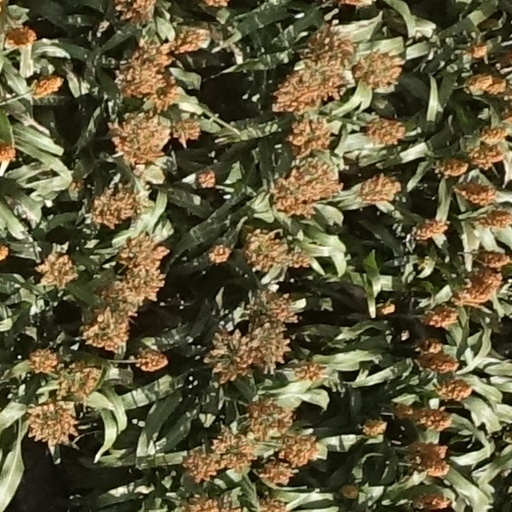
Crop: sorghum